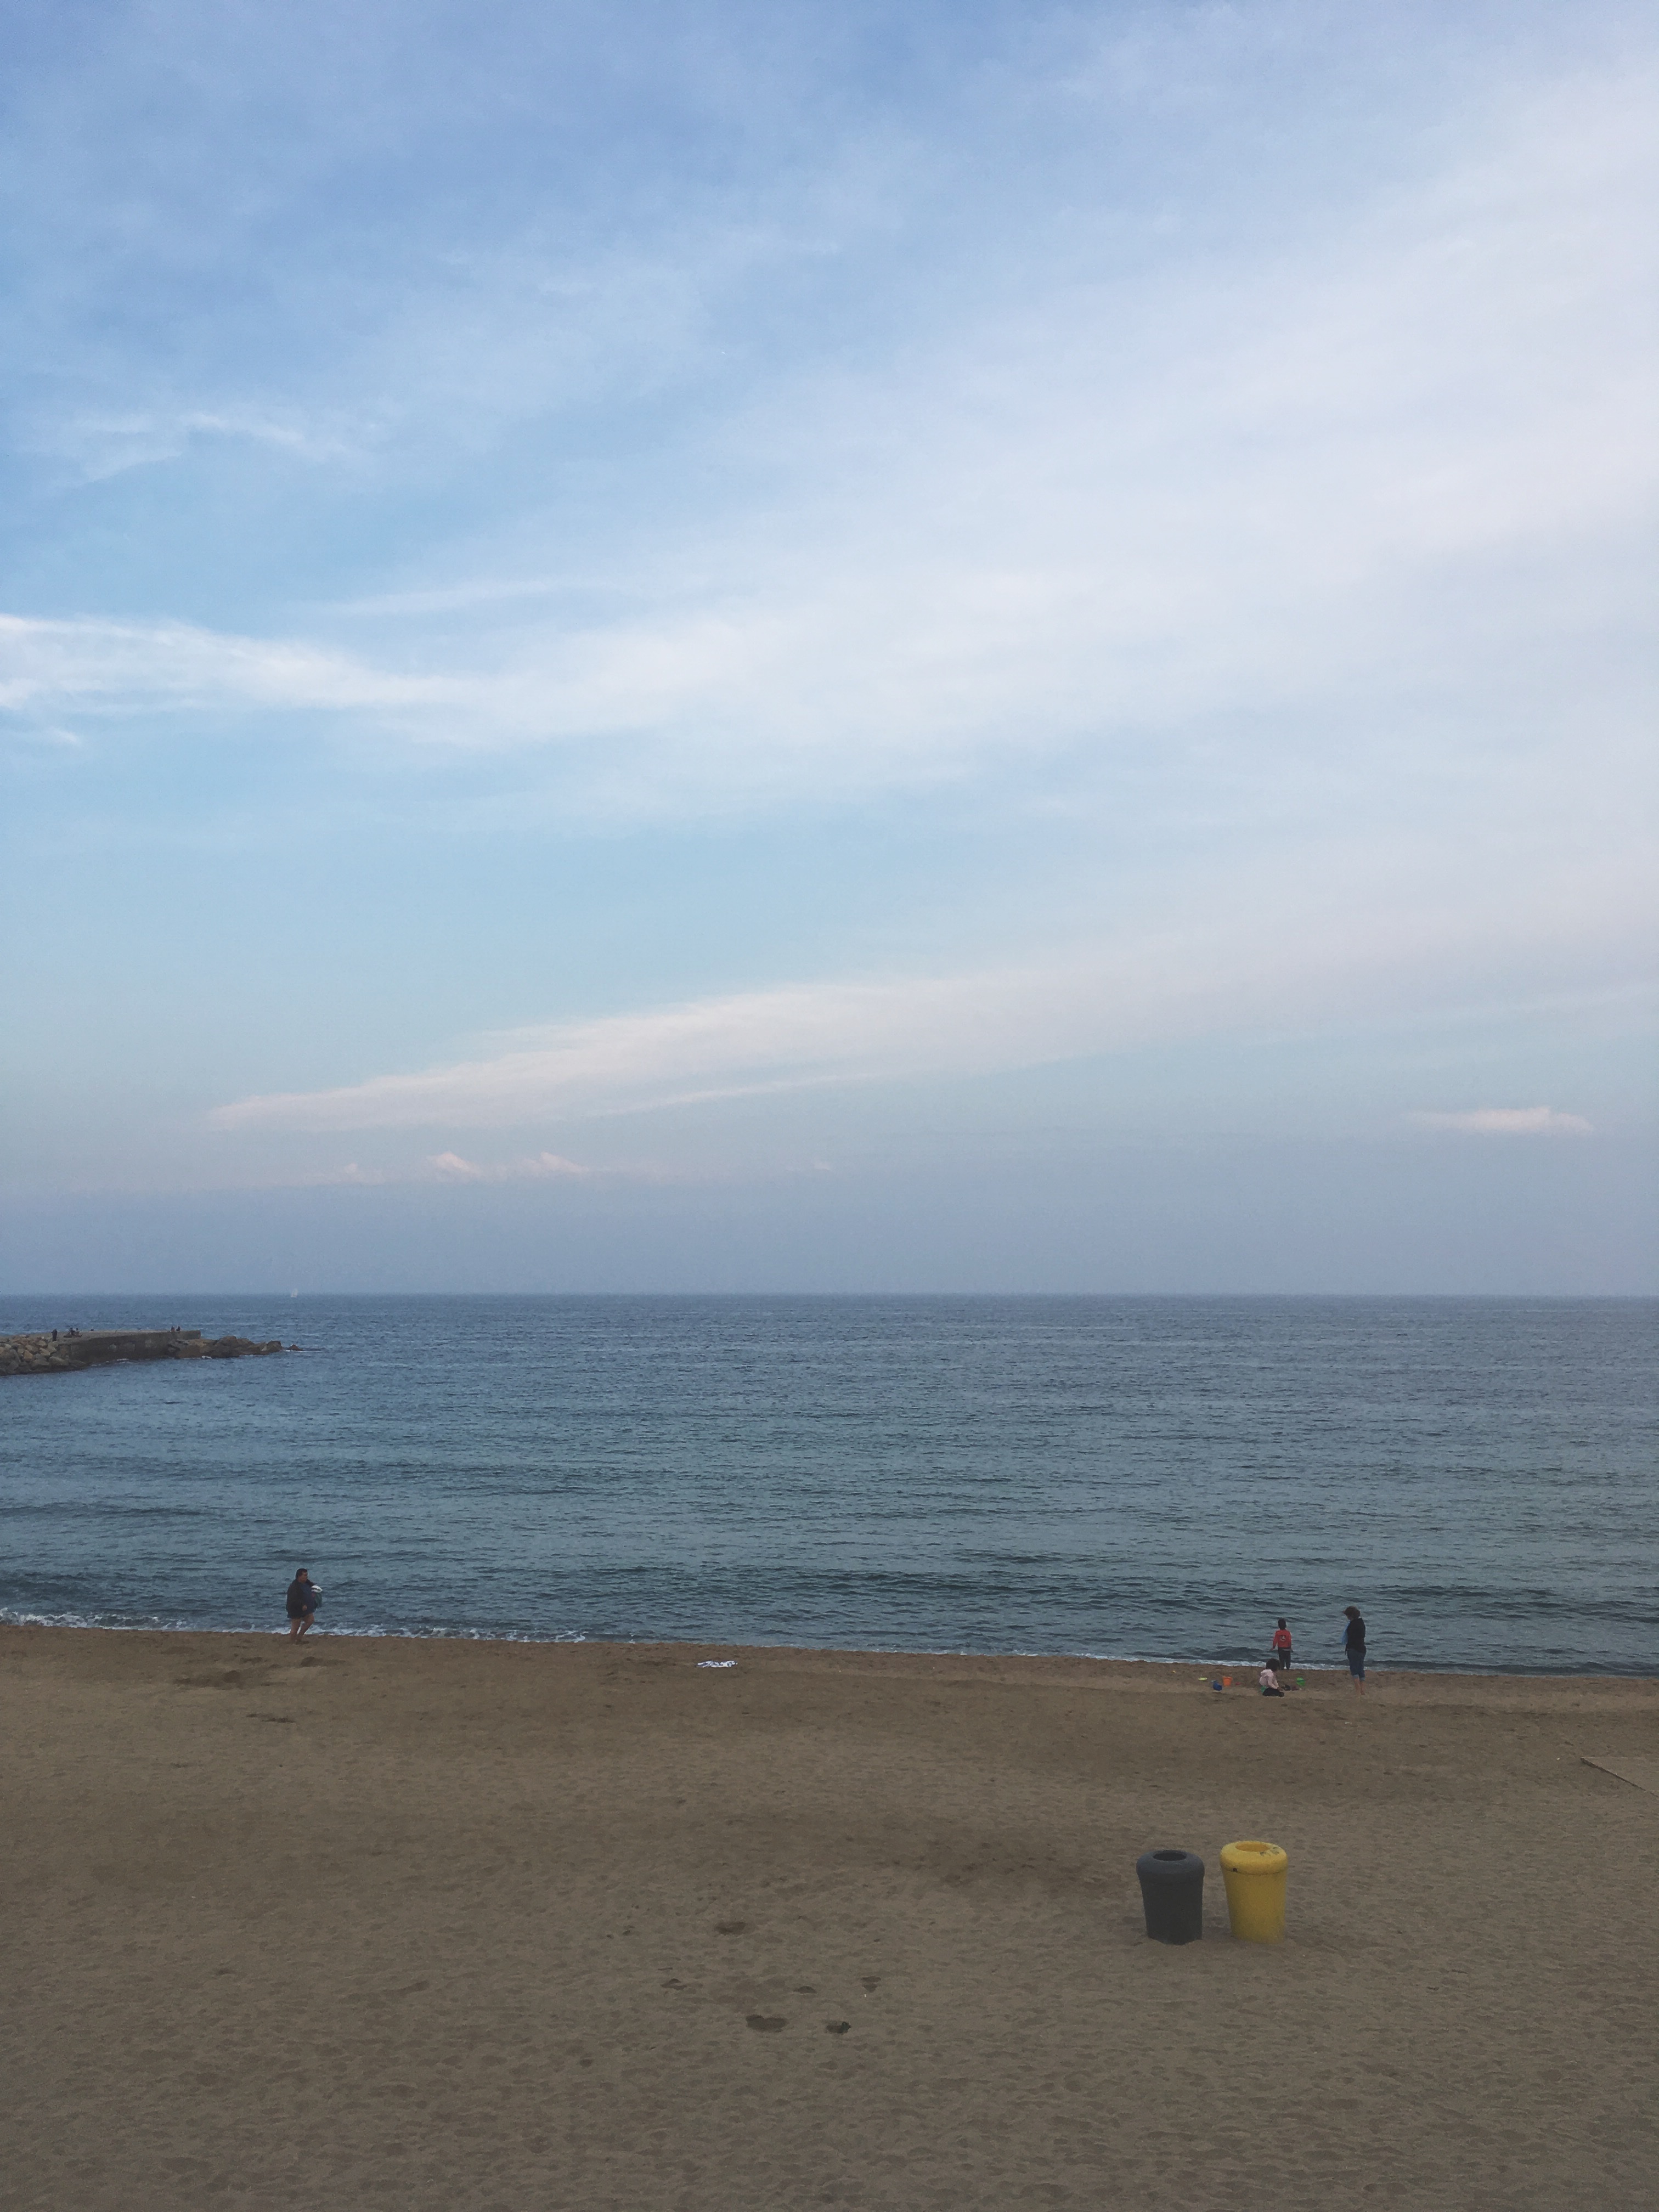
beach, sea, coast, sand, ocean, horizon, sky, shore, wave, vacation, bay, body of water, cape, wind wave